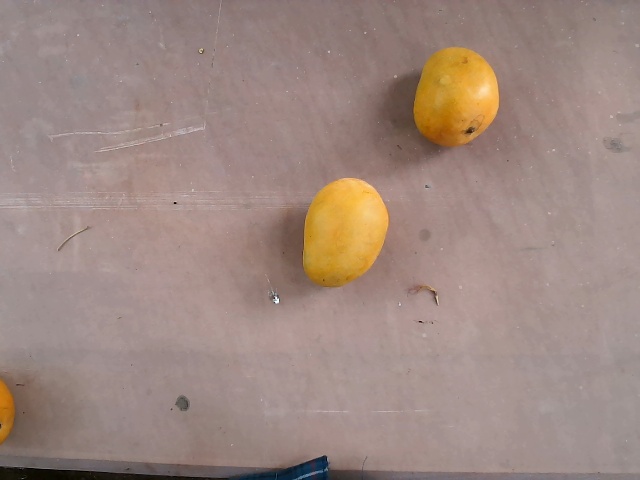
Label: Ripe_Mango